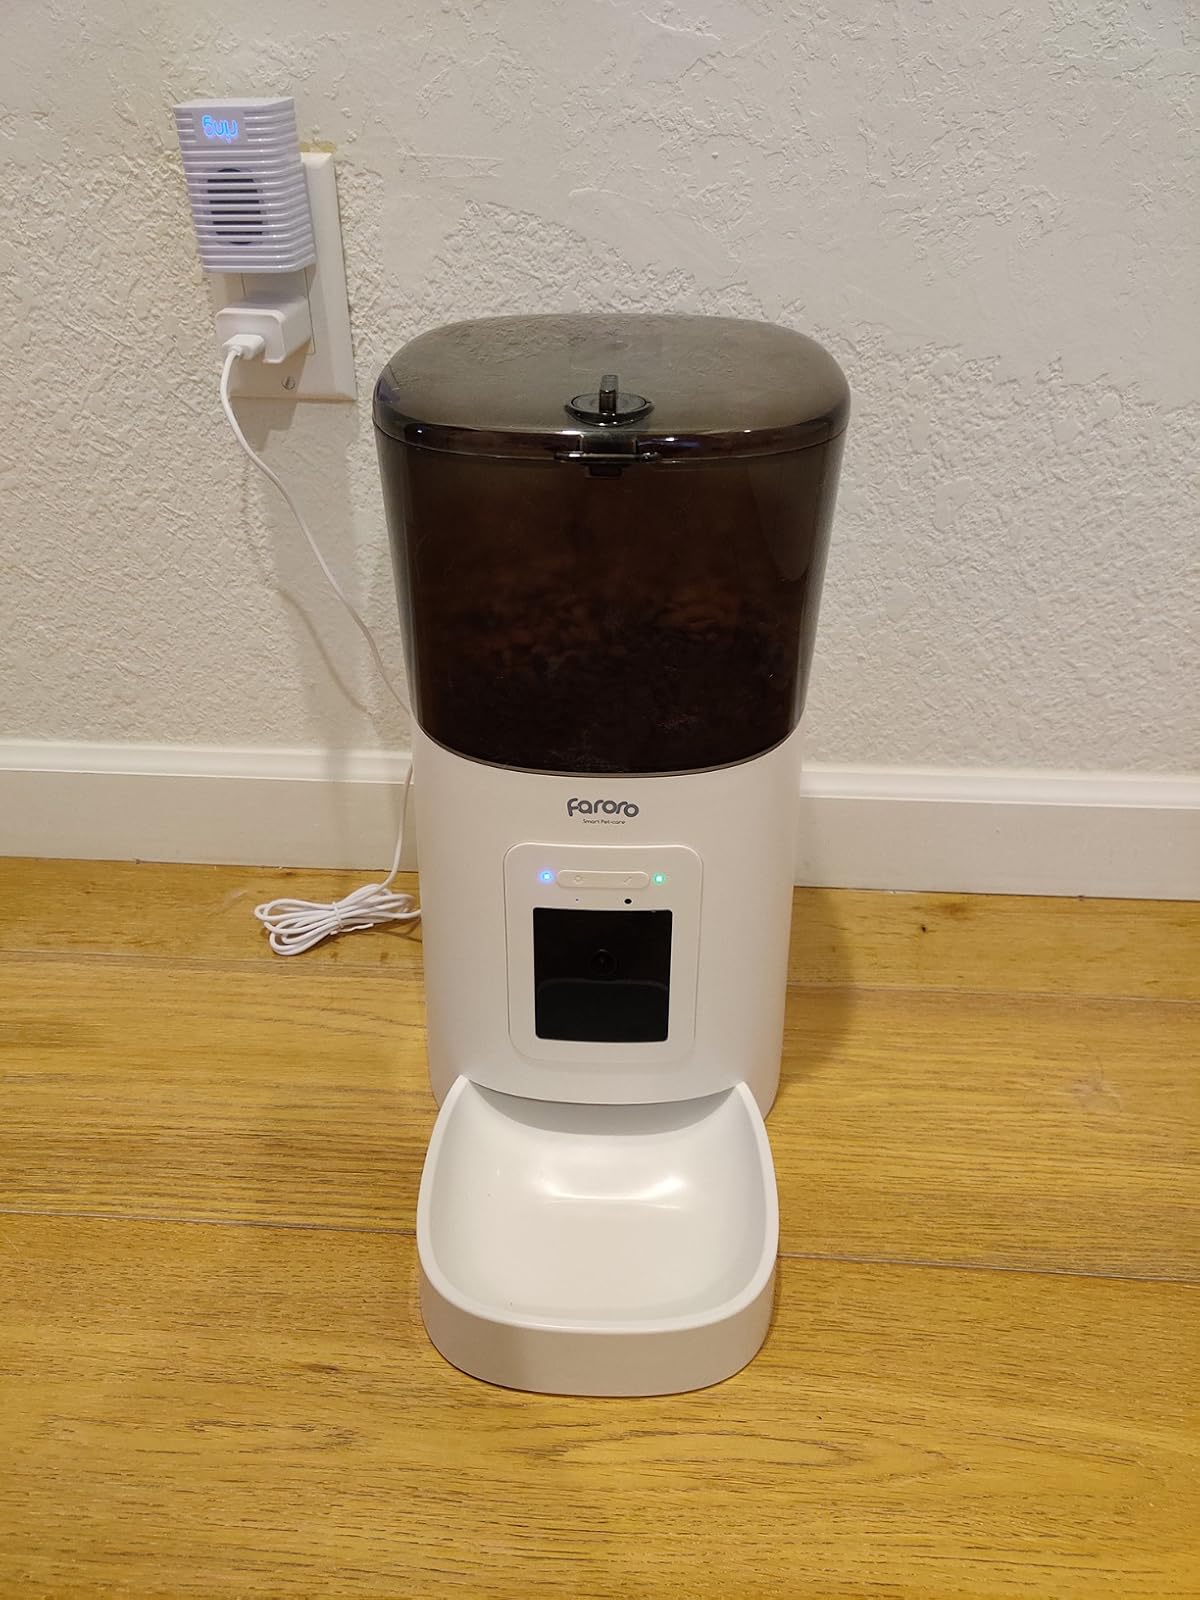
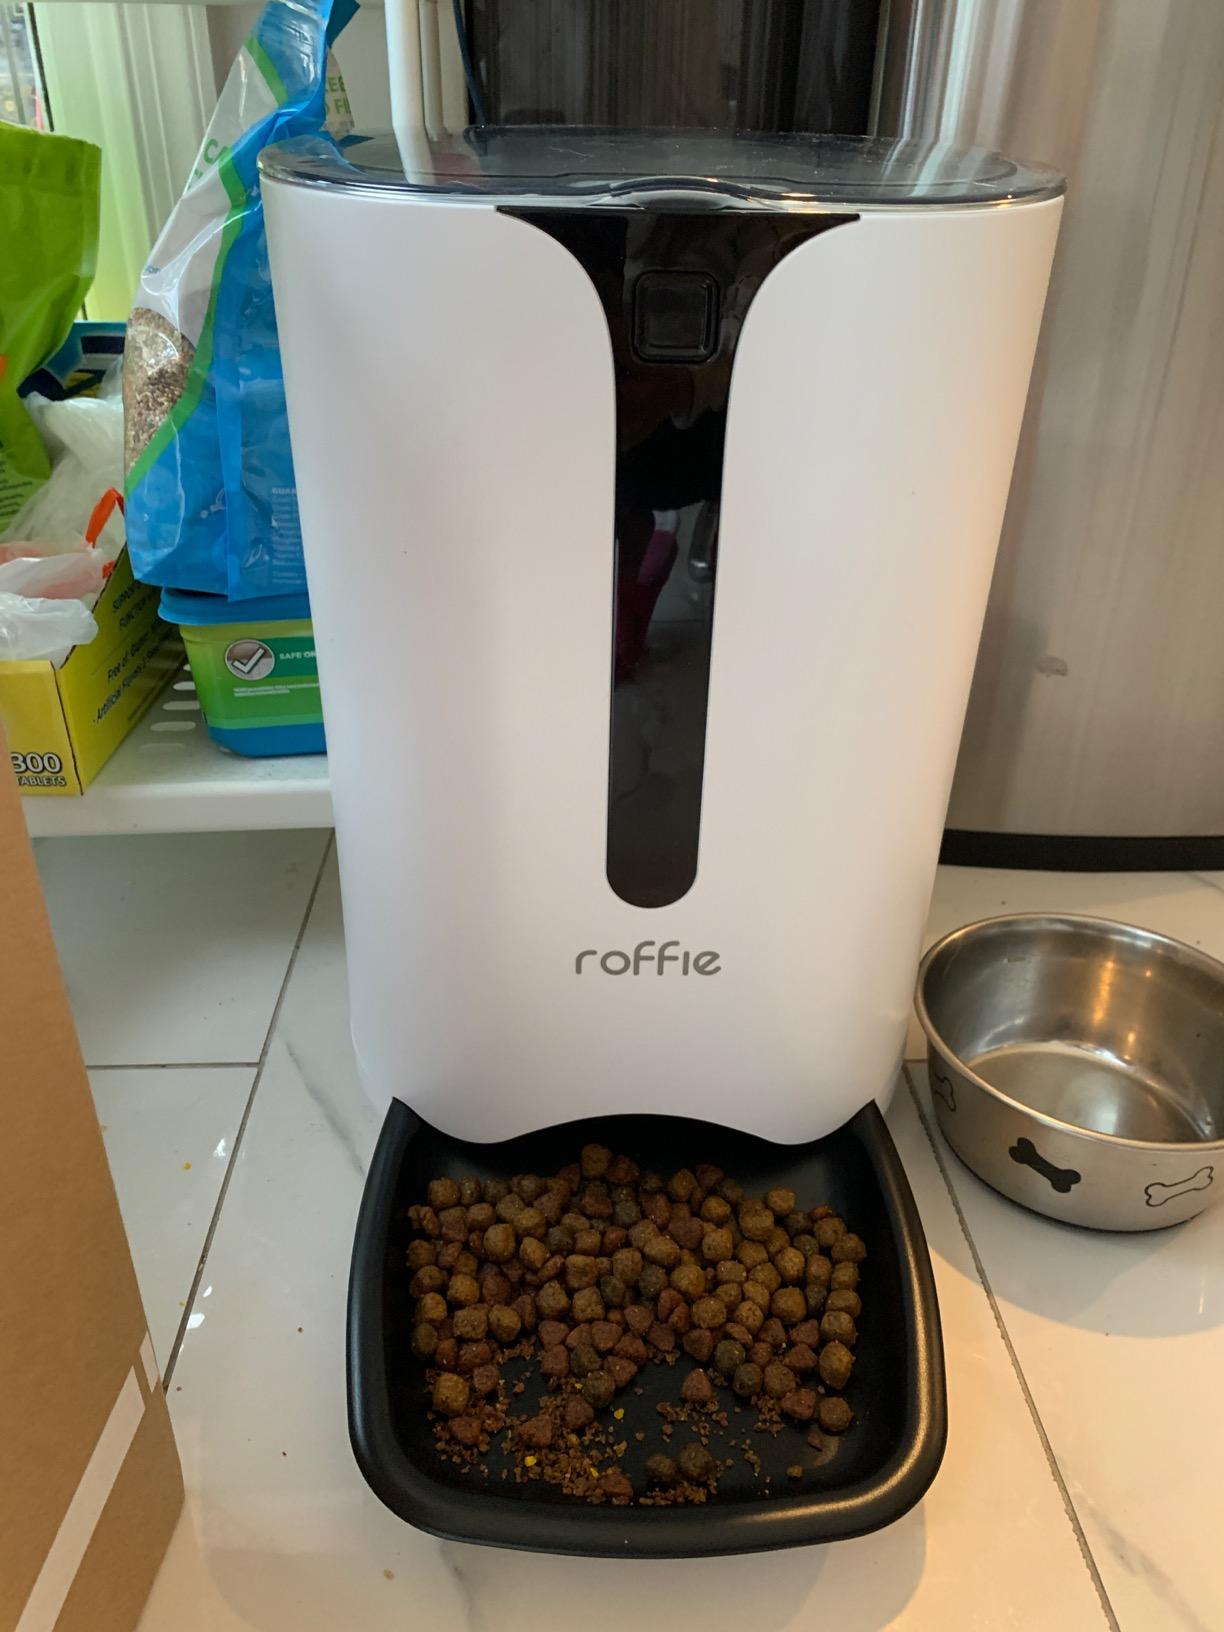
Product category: items_feeder
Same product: no